Galloway Hoard

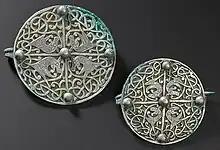
Large disc brooch consisting of two discs riveted together, the decorative front disc pierced silver, the back disc copper alloy with possible gilt surface on one side, visible through the pierced upper disc

The hoard consists of objects including armbands, a Christian cross, brooches, ingots, glass beads, a gold-encased touchstone and dirt-balls containing flecks of gold and bone, all in a silver vessel. These include the largest and most varied collection of Viking-age gold objects yet found in Britain and Ireland. Research has revealed that the vessel was made in western Asia. The items among the treasure originated across a wide geographic area that includes Anglo-Saxon England, Ireland, and Scandinavia. The hoard has some similarities with other Viking finds, but its mixture of materials including the textiles which were wrapped around the vessel has been described by experts as unique.